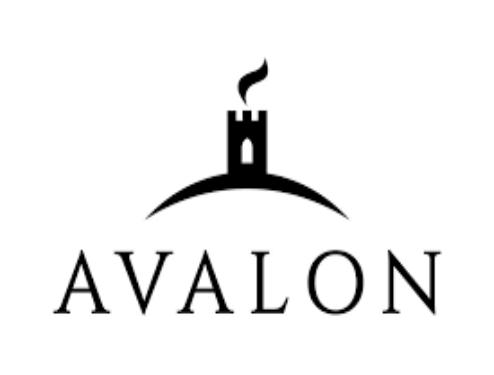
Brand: Avlon
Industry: Necessities